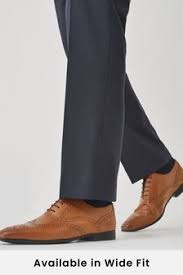
Label: Brogue